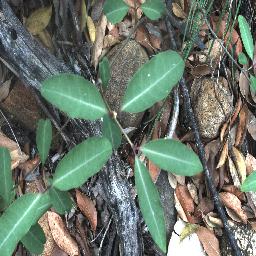
Label: rubber_vine